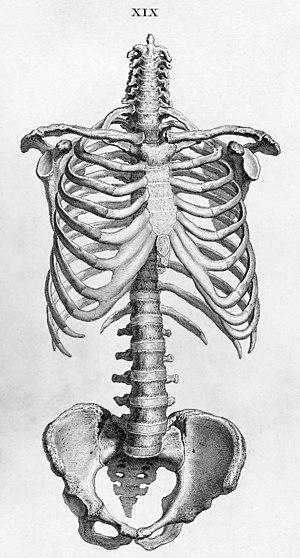
Le squelette humain est composé de 206 os constants à l'âge adulte et d'un nombre variable d'os surnuméraires en fonction des individus. Ces os sont supportés et étayés par des ligaments, tendons, muscles, fascias et du cartilage, formant l'appareil locomoteur. Le fœtus a un squelette cartilagineux dont l'ossification débute avant la naissance et continue jusqu'à l'âge adulte.
En anatomie humaine, le tronc est la partie moyenne du corps. On le subdivise en trois parties, de haut en bas : le thorax, l'abdomen et le petit bassin.